Bestensee station

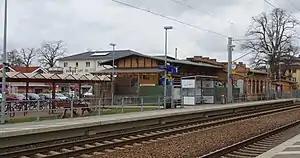
2019

Bestensee station is a railway station in Bestensee, Brandenburg, Germany.